S1 (classification)

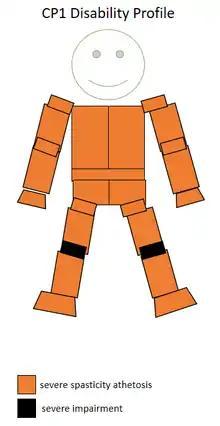
The spasticity athetosis level and location of a CP1 sportsperson.

One of the disability groups in this classification is swimmers with cerebral palsy, including CP1 classified swimmers.